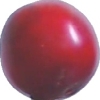
Label: cherry_wax_red